Palanga Pier

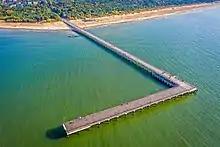
Palanga Pier in autumn

Palanga Pier is a wooden pier to the Baltic Sea located in Palanga, the most popular and biggest summer resort in Lithuania.